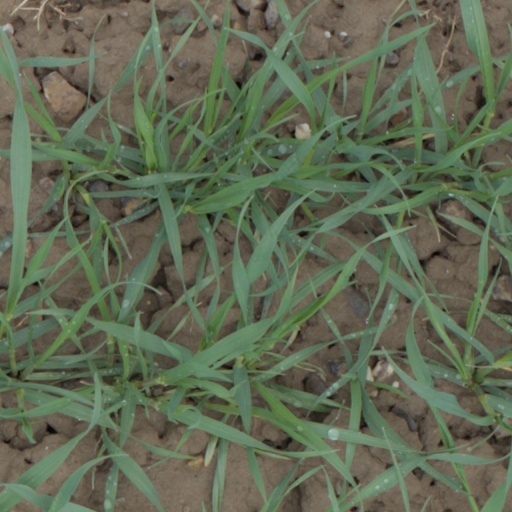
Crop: wheat